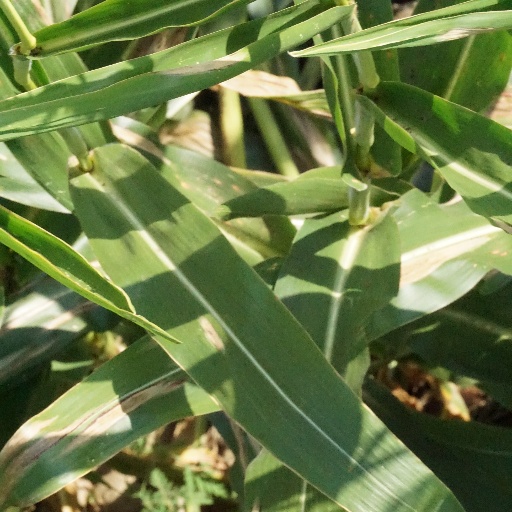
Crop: maize; corn